Elmwood Christavia Mk I

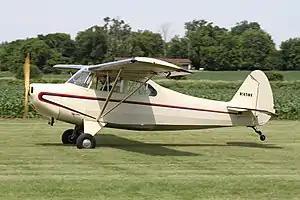
Christavia Mk I

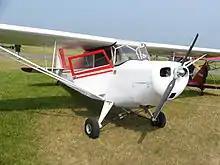
Christavia Mk I

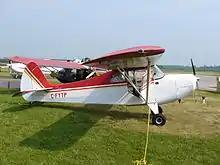
Christavia Mk I

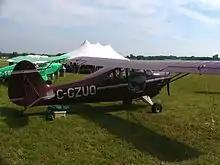
Christavia Mk I

The Christavia Mk I is a Canadian two-seats in tandem homebuilt aircraft designed by Ron Mason. The aircraft is supplied in the form of plans for amateur construction. Designed for missionary flying in Africa, the aircraft's name means "Christ-in-Aviation". The Christavia Mk II is a side-by-side configuration version.